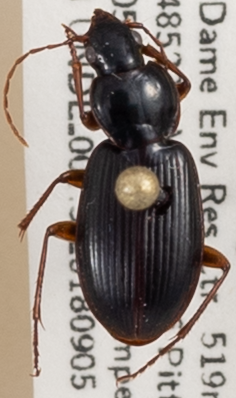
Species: Synuchus impunctatus
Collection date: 2018-09-05
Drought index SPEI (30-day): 0.944
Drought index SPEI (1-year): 1.038
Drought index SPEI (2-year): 2.09